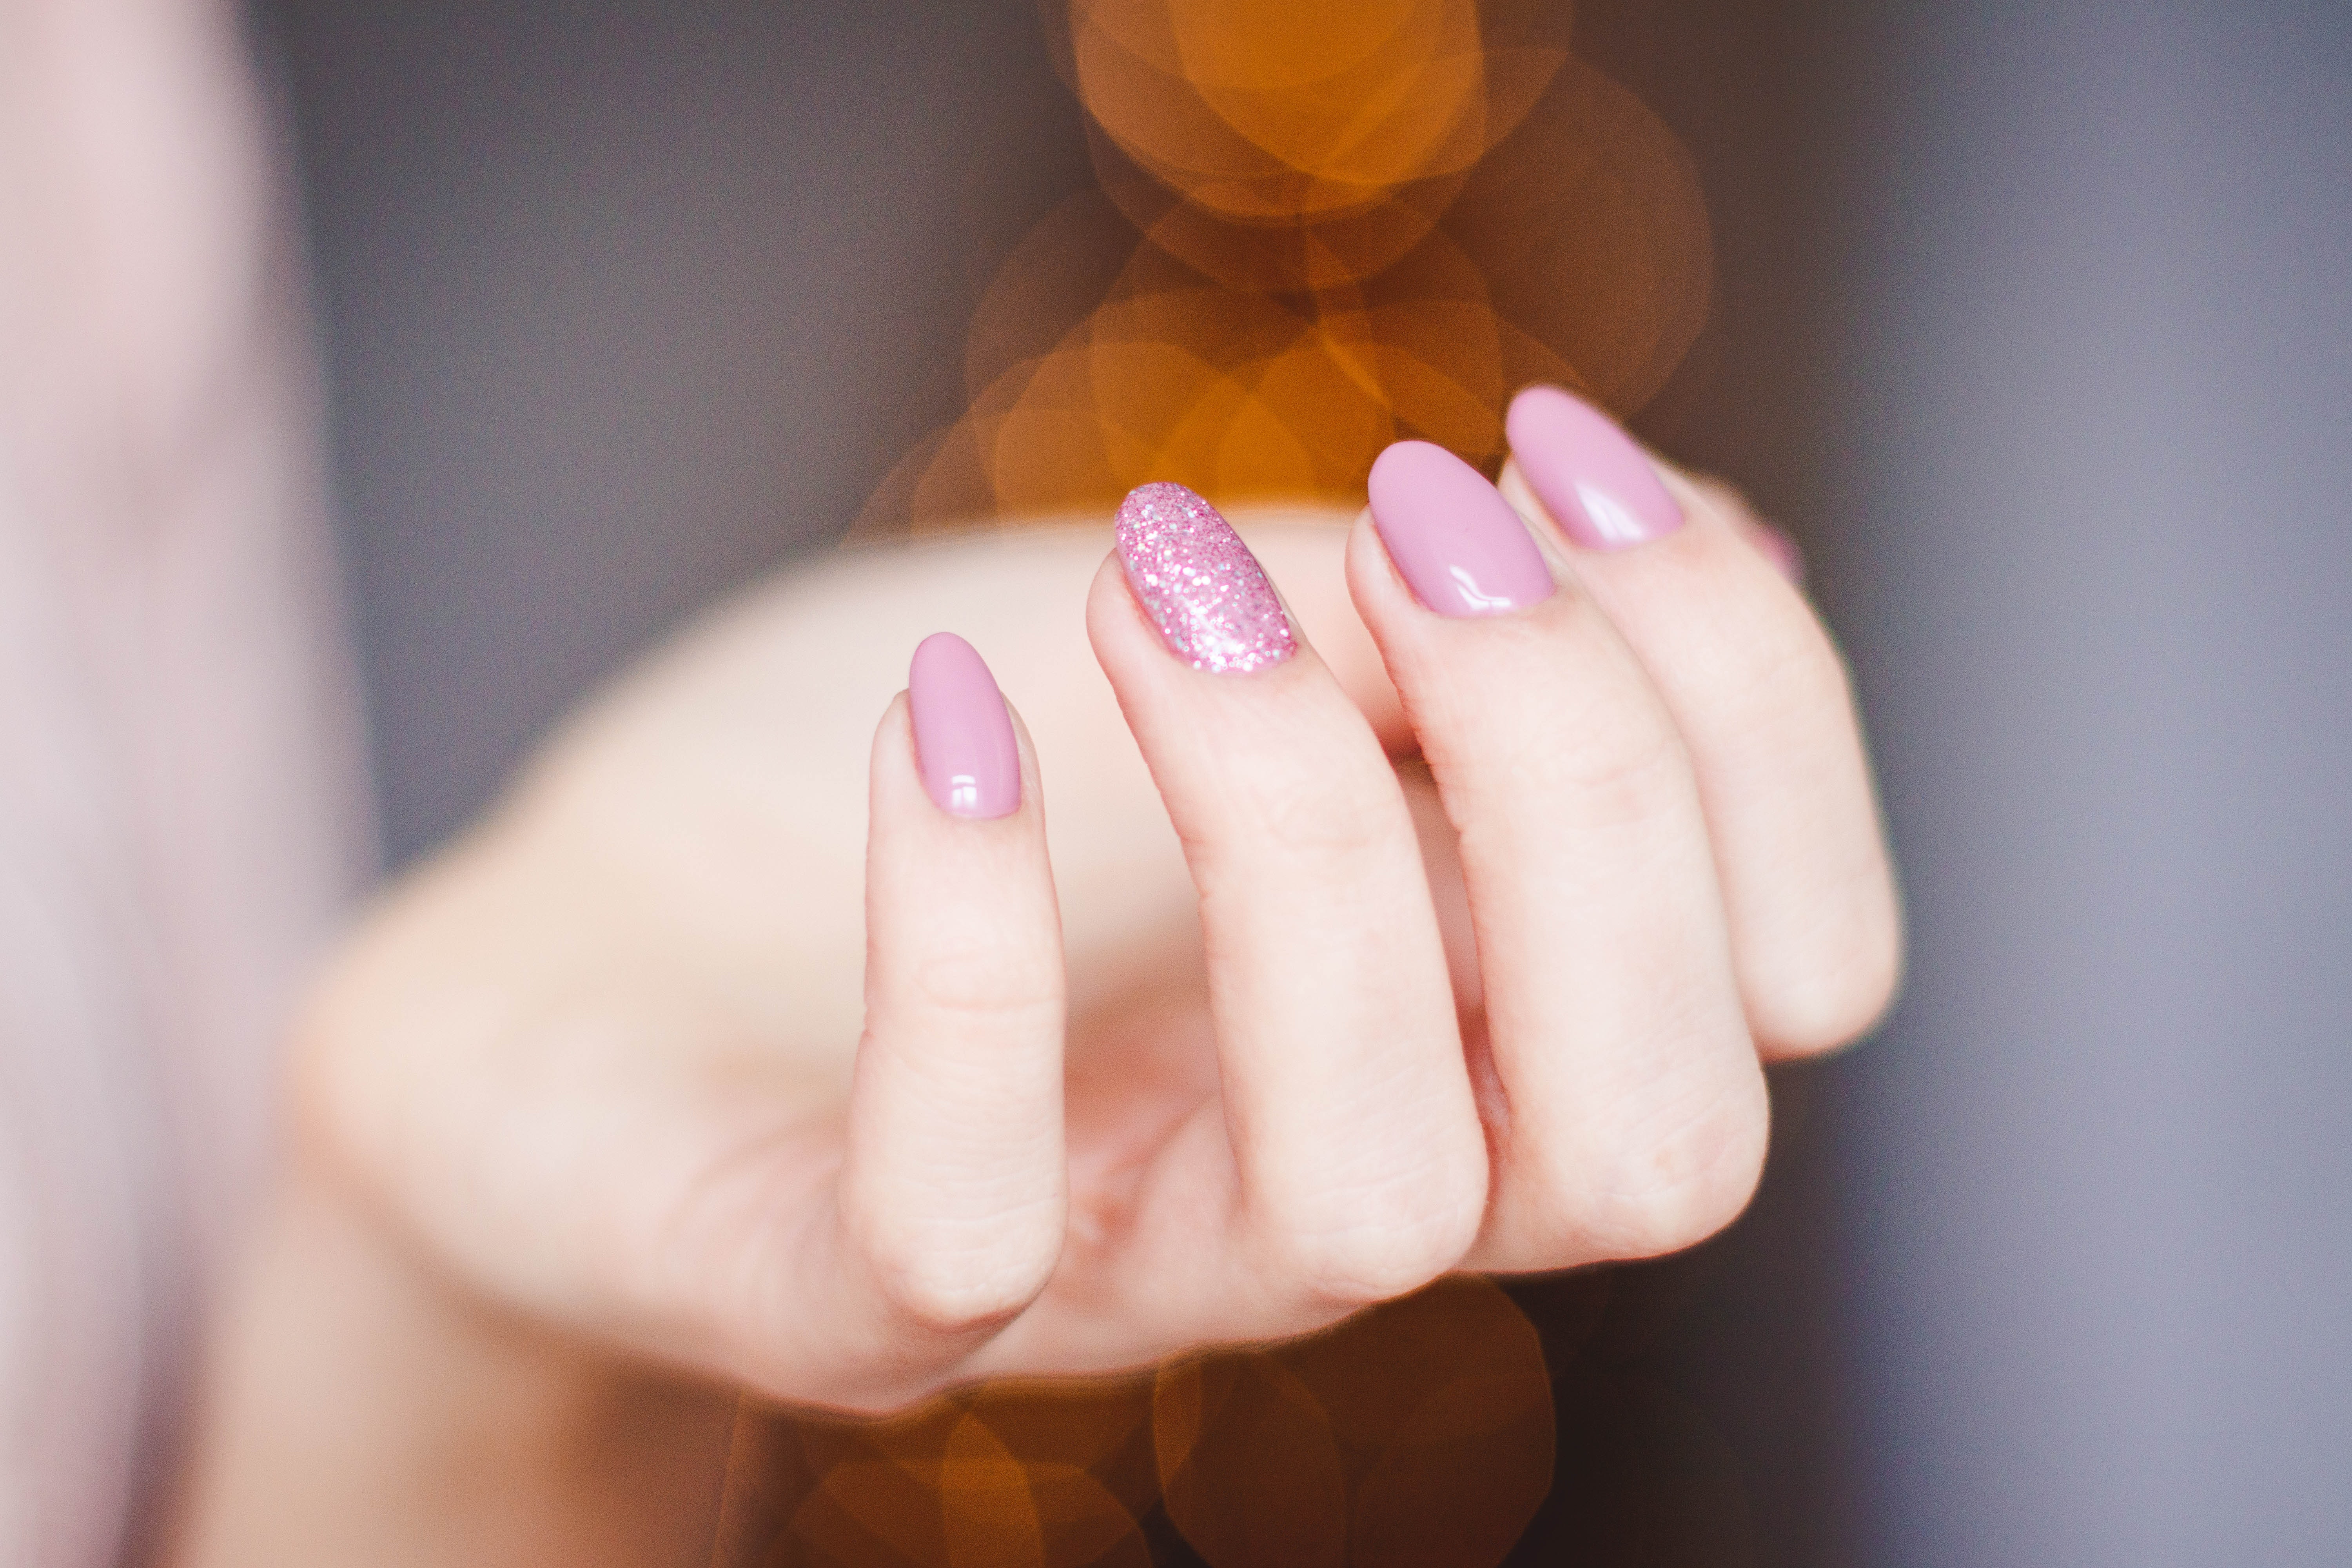
nail, finger, hand, nail care, manicure, nail polish, manicurist, lip